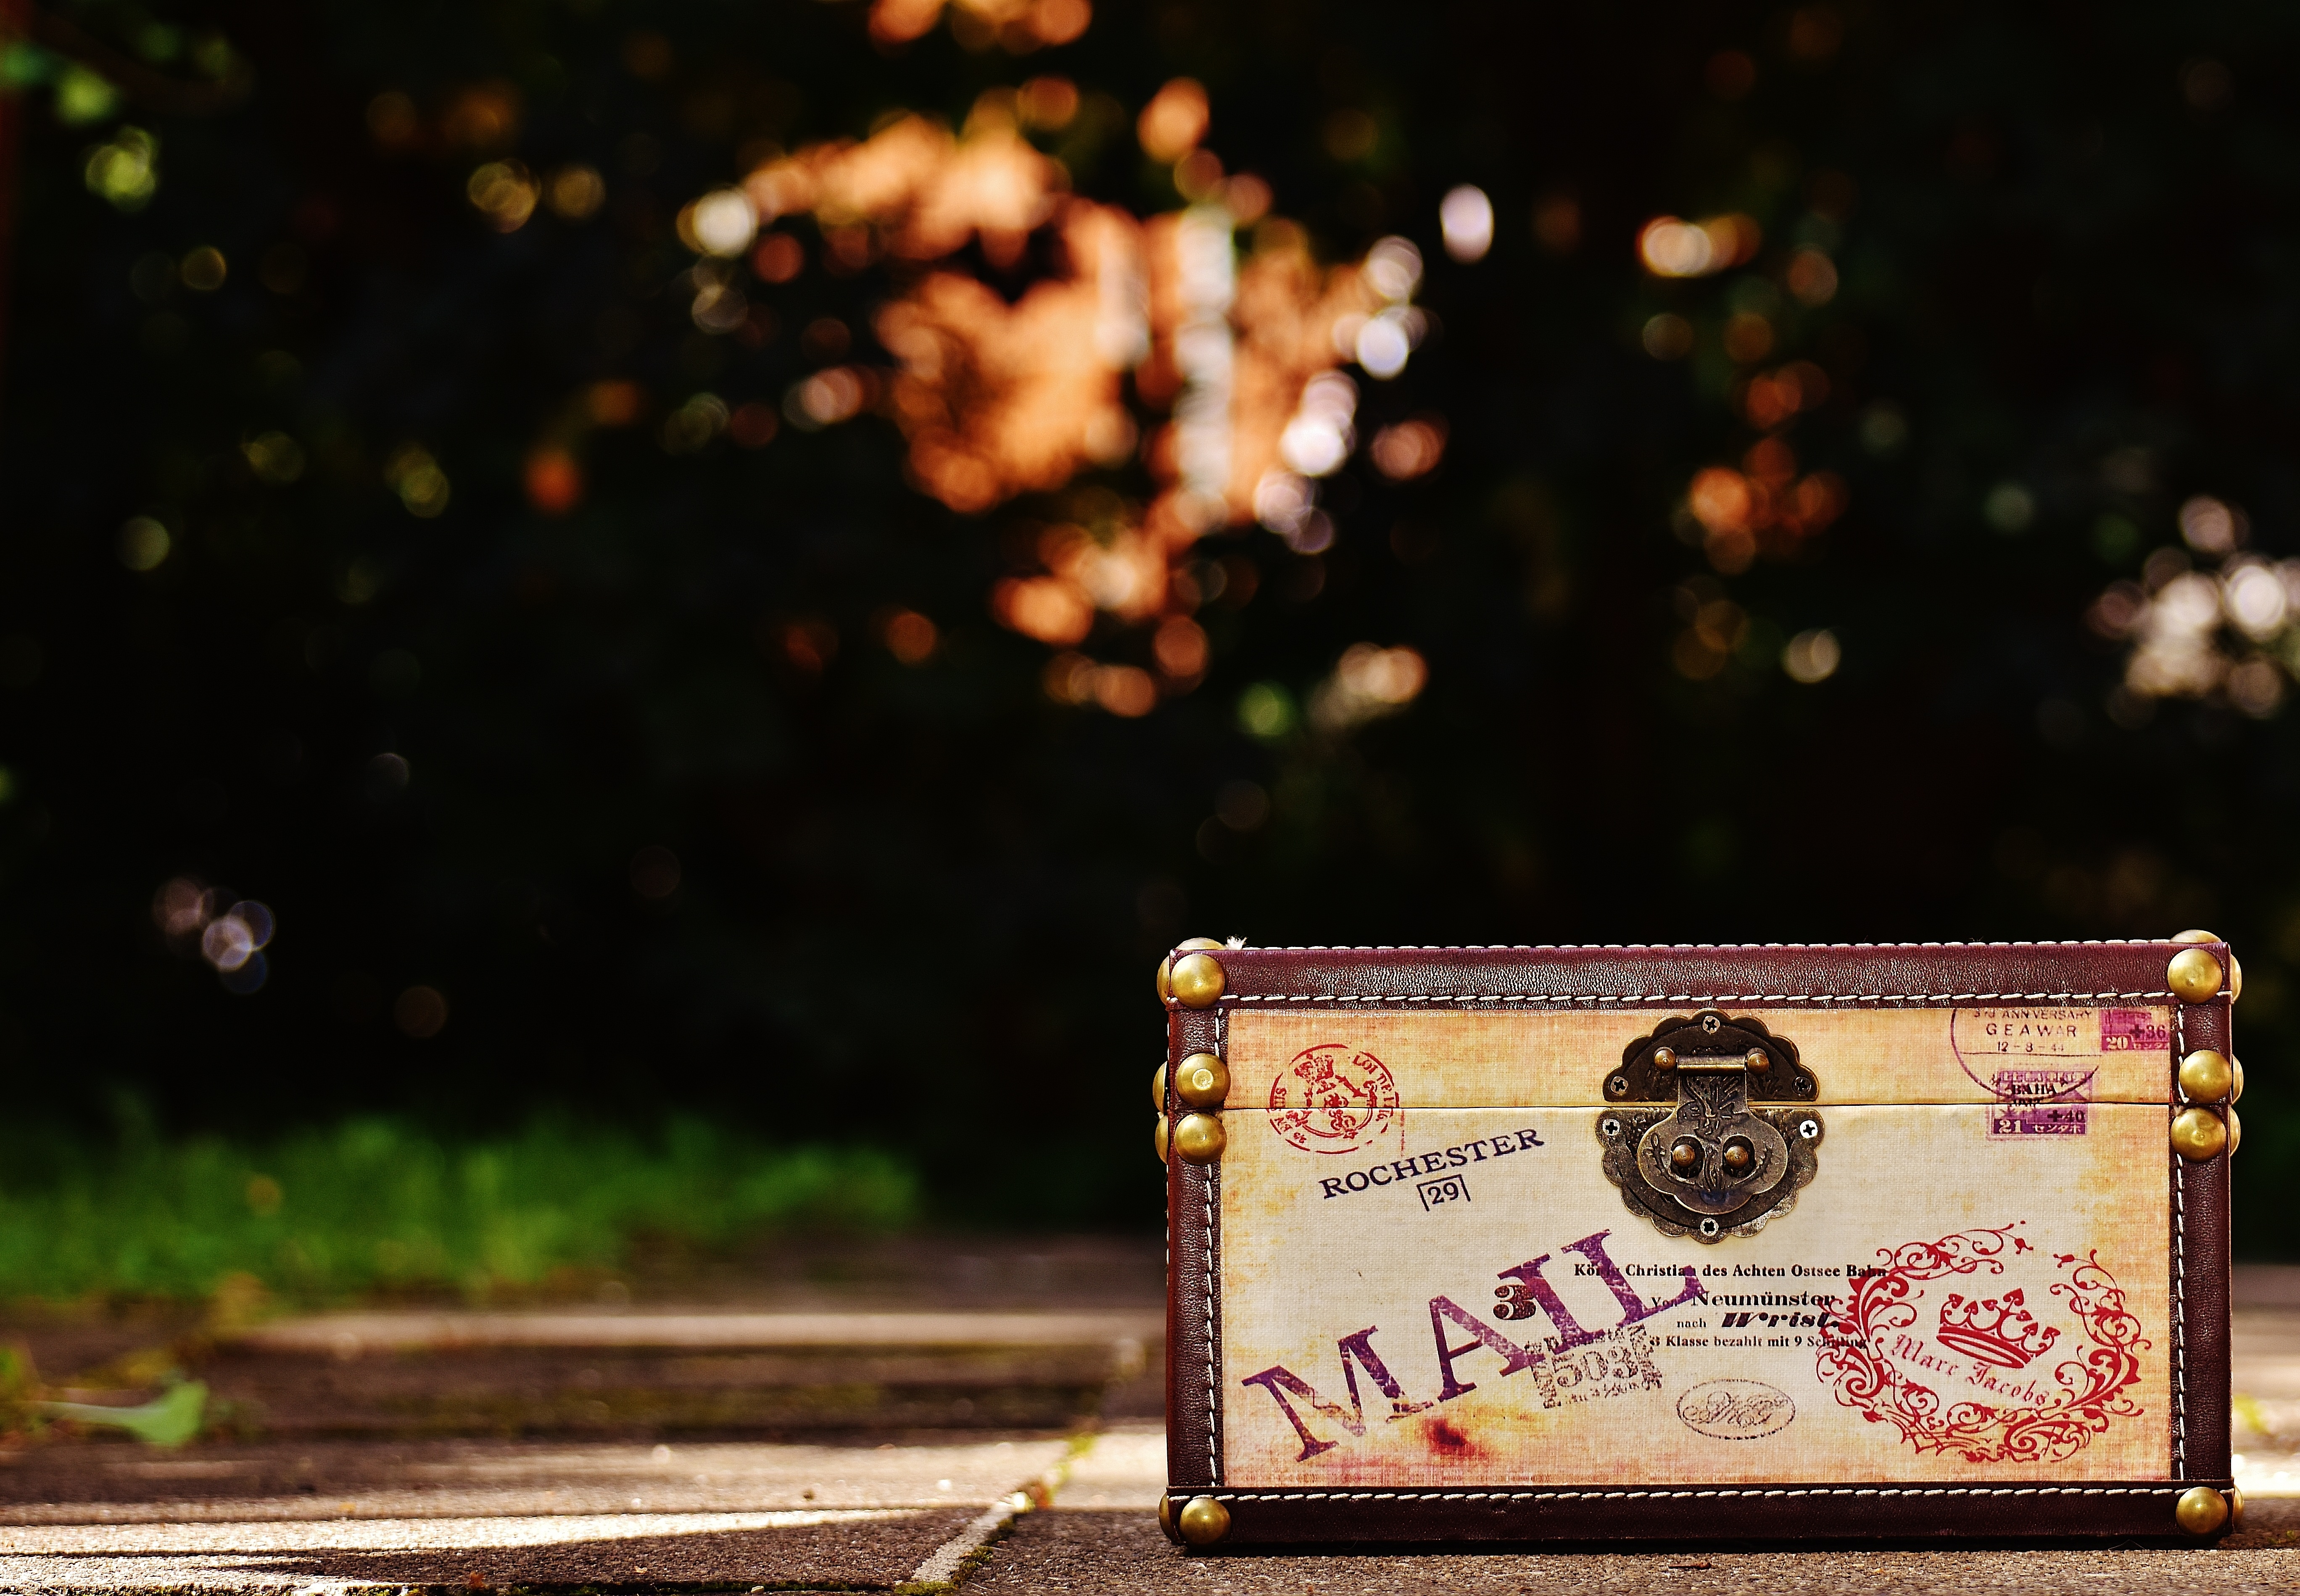
morning, leaf, flower, color, autumn, yellow, season, luggage, chest, closure, go away, send mail, lap